Aragon

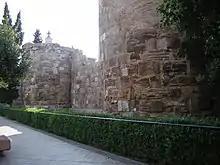
The remains of the Roman walls of Zaragoza

In Aragon, protected natural spaces are managed through the Red Natural de Aragón, an entity created in 2004 to protect all elements with ecological, landscape and cultural value and at the same time coordinate and establish common standards that contribute to their conservation and sustainable use. In this entity are integrated national parks, natural parks, nature reserves, biosphere reserves and other protected natural areas that have been declared by the autonomous community, the Ramsar Convention or the Natura 2000.